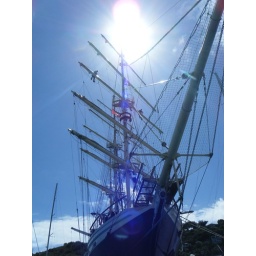
65 Meter. Charity run Tall Ship Adventure Holiday. Largest wooden ship built in England in 100 years.